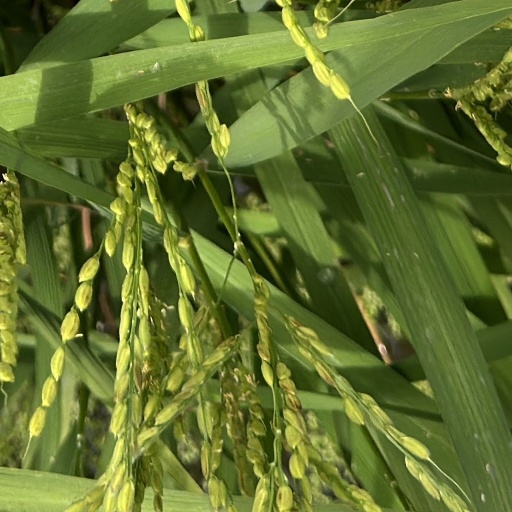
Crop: rice